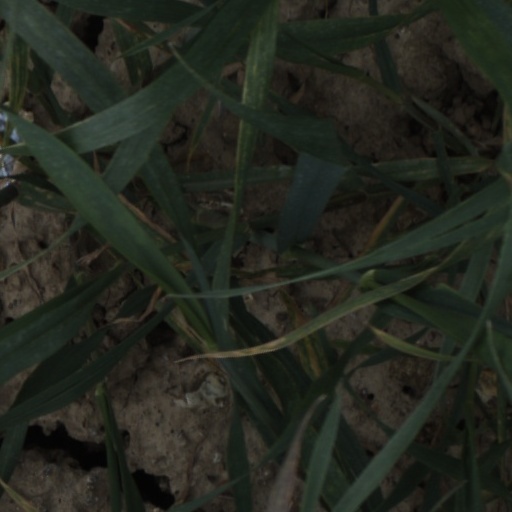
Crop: wheat